Srećko Rover

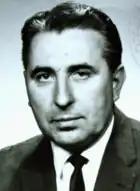
Srećko Rover,

Srećko Blaž Rover (3 February 1920 – 10 September 2005) was a member of the fascist, Croatian nationalist Ustaše movement. During World War II, he served as an officer in the Ustaše Surveillance Service and the Ustaše Militia where he was involved in the mass imprisonment and executions of people deemed enemies of the Independent State of Croatia. After the defeat of the Nazis and their collaborators, Rover escaped to Australia, where he became a leading figure of the Ustaše in Australia.